Efforts to impeach Donald Trump

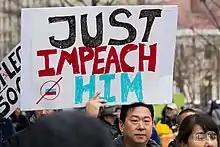
Protesters calling for impeachment on the day of Trump's first inauguration

In January 2021, during the final weeks of Trump's first term, a renewed effort was made to remove him from office following his efforts to overturn his loss in the 2020 presidential election by baselessly asserting voter fraud, which resulted in the Trump-Raffensperger phone call and the United States Capitol attack. This effort resulted in Trump's second impeachment on January 13, 2021.